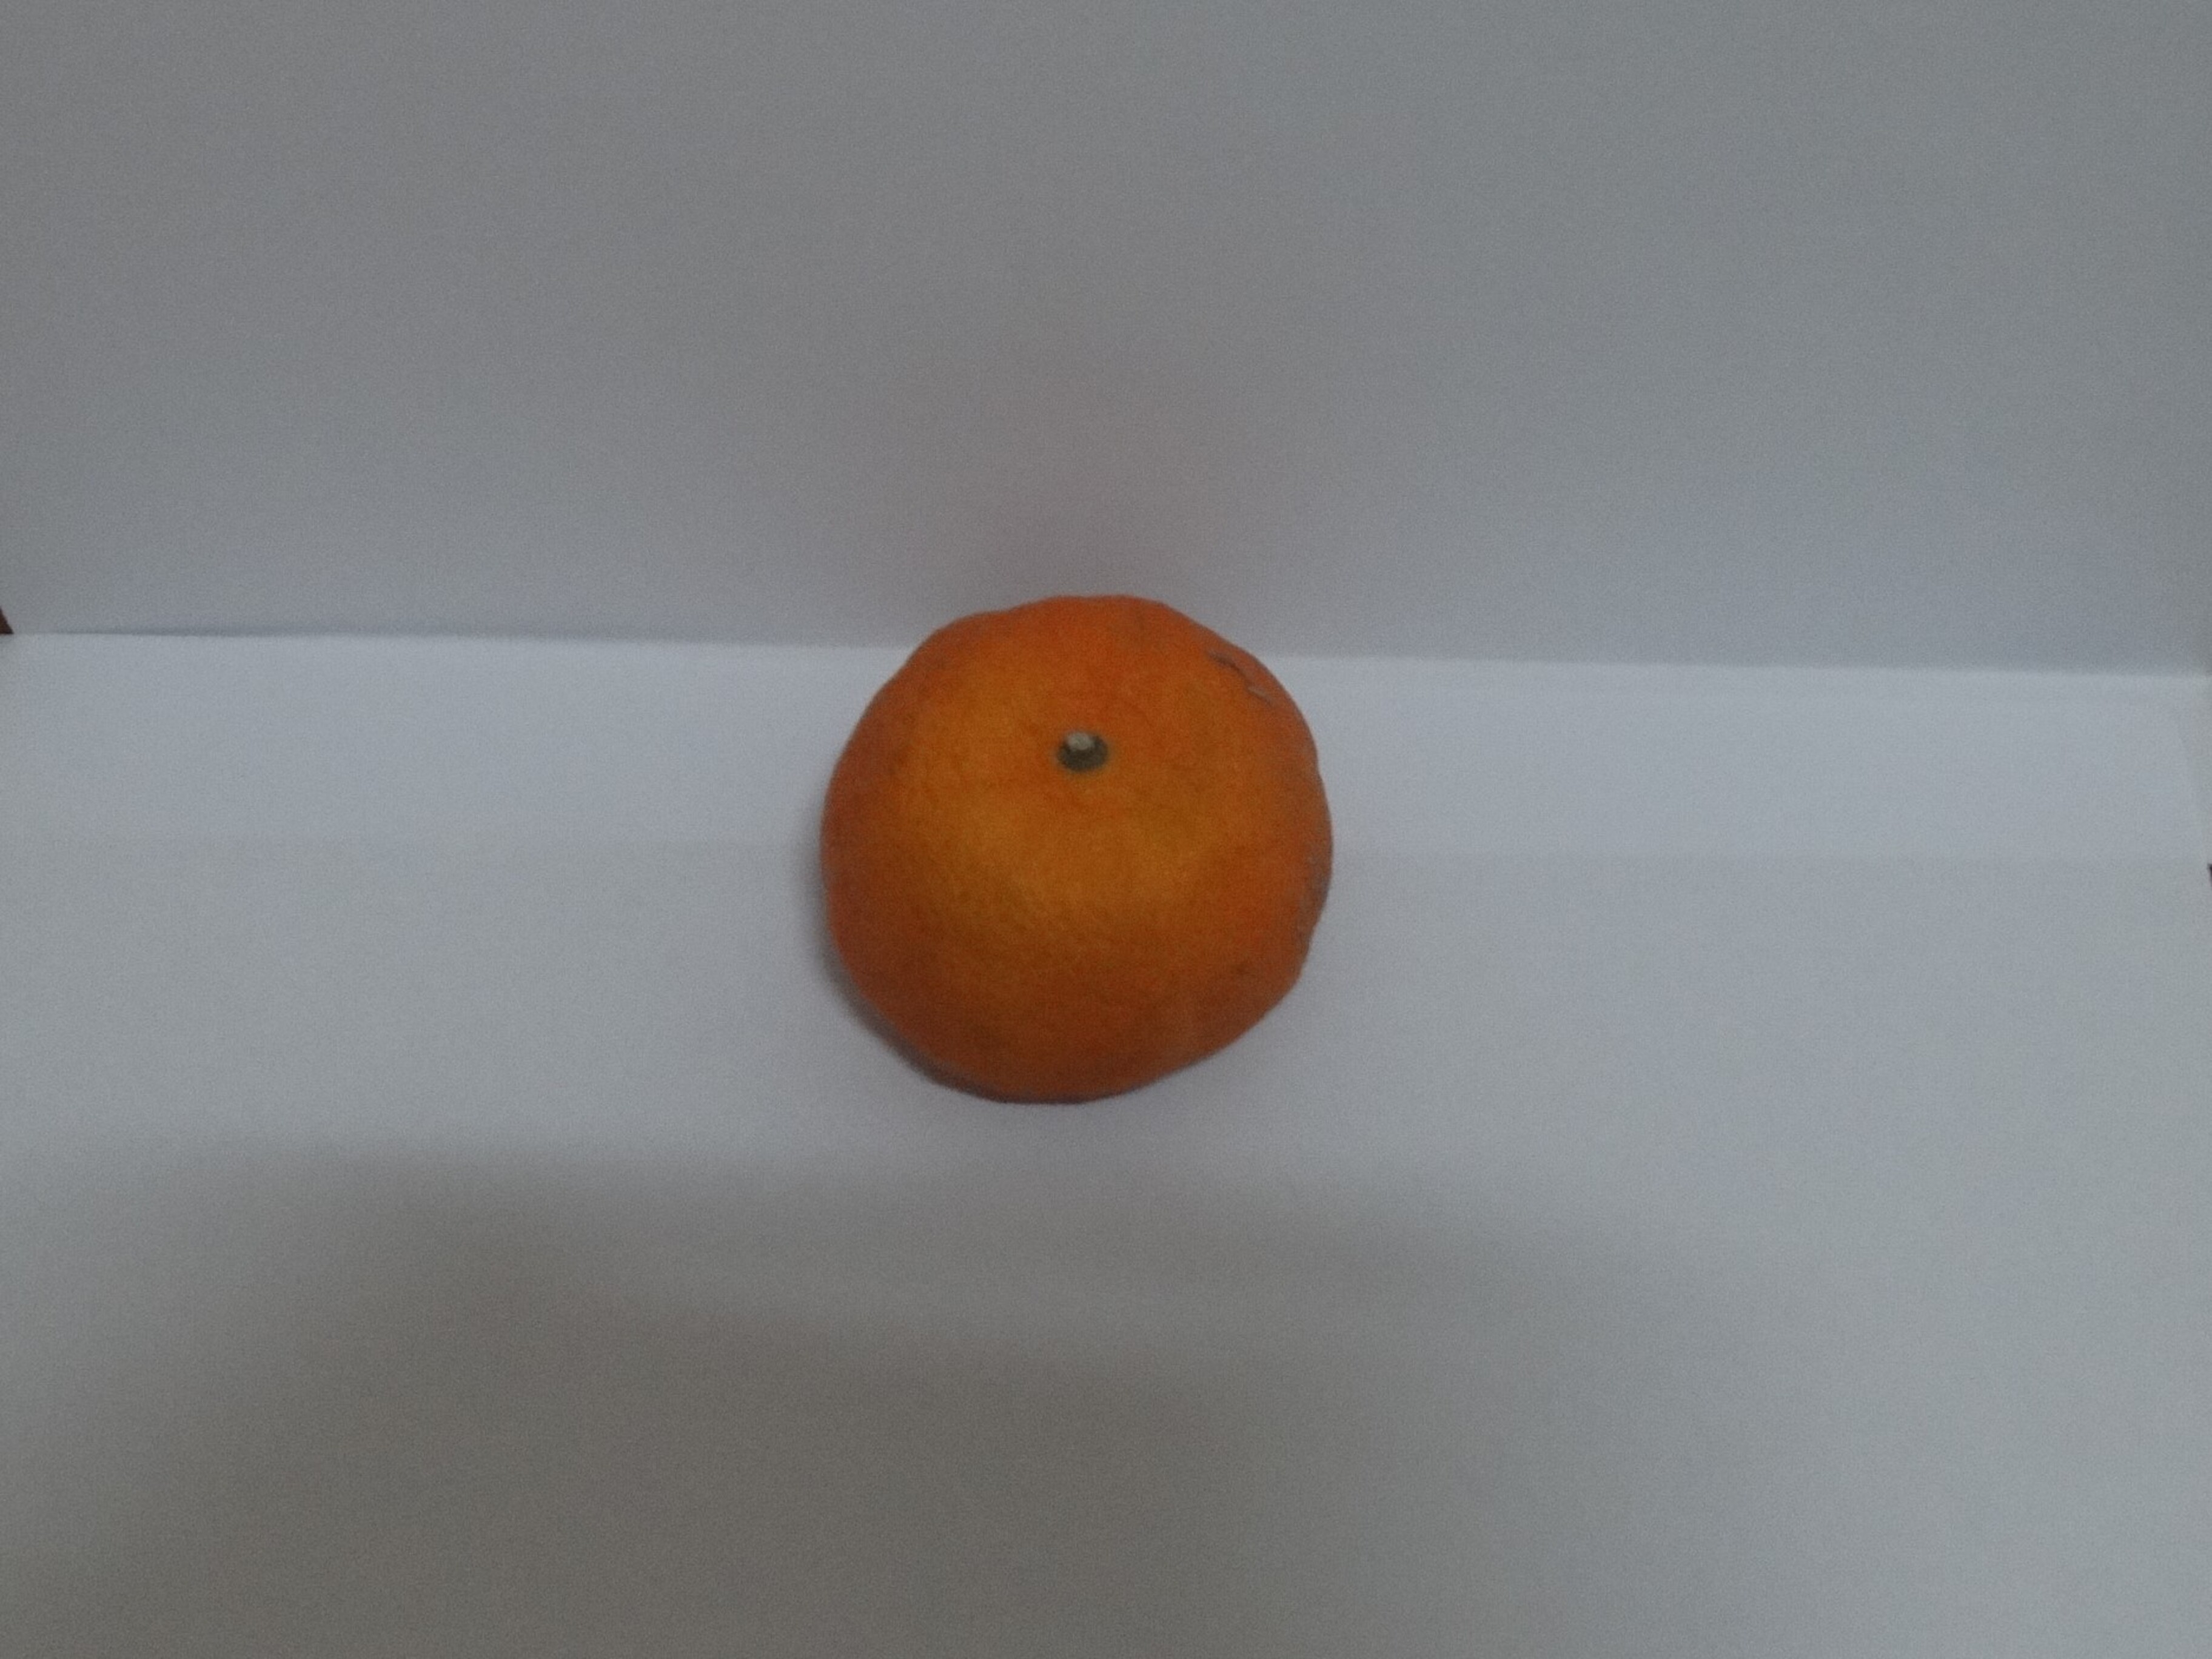
Citrus fruit variety: murcott